Jelenia Góra Valley

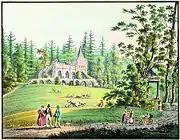
Park in Buchwald (Bukowiec),19th century, artificial ruin of abbey, decayed after 1945

Enthusiastic contemporaries described the Hirschberg valley of the 19th century as one "big English garden". Already at the end of the 18th century Hirschbergs director of town planning, Schönau, created several gardens on the surrounding hills of the city. Around 1800 the first parks emerged in Ruhberg (Polish: Ciszyca) and Stonsdorf (Polish: Staniszów). These early parks were affected by Sentimentalism, as the art of garden design was especially suitable to stimulate deep feelings like melancholy, teariness, amazement or joy.